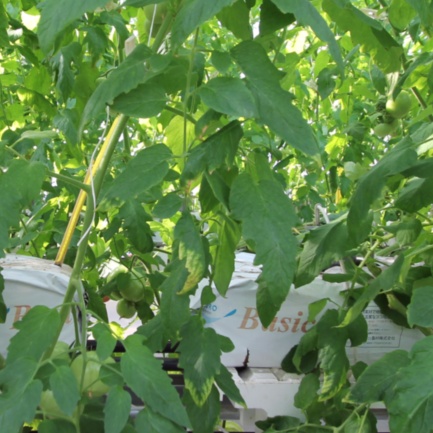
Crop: tomato